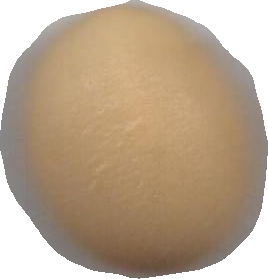
Variety: Grobogan